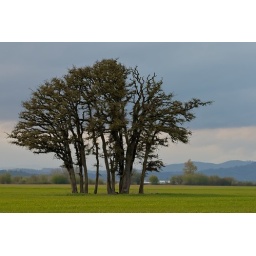
Live Oak trees in commercial grass field in Oregon